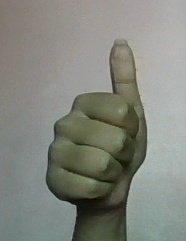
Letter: aleff